2016 Macau Grand Prix

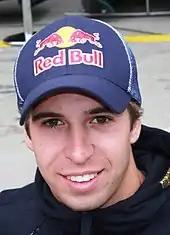
António Félix da Costa "(pictured in 2012)" won the Macau Grand Prix for the second time in his career.

The race began at 15:30 local time on 20 November. The damage to Ye's car from the qualification race was so great that he was unable to start the main event. Ilott's right-rear tyre was changed after he reported vibrations on his warm-up lap. As the five red lights went out to signal the start of the race, Ilott made a fast start and moved in front of Félix da Costa. However, neither driver took the lead, as Sette Cãmara used the slipstream to his advantage and gained the lead going through Mandarin corner and defended the position heading into the inside of Lisboa corner as other drivers attempted to brake later than him. Félix da Costa managed to claim second position from Ilott with the latter falling to fifth after being passed by Yamashita and Rosenqvist. Rosenqvist made a good start moving from sixth to fourth by the end of the first lap. At the end of the first lap, Sette Cãmara led Félix da Costa by 1.2 seconds which he extended by two-tenths of a second at the conclusion of the following lap. Rosenqvist attacked Yamashita on lap two but could not overtake the latter. Yamashita lost third place on the third lap when Rosenqvist overtook him going into Lisboa corner. This allowed Ilott to move to the inside lane and take fourth place from Yamashita at San Francisco Bend despite minor contact between the two drivers.